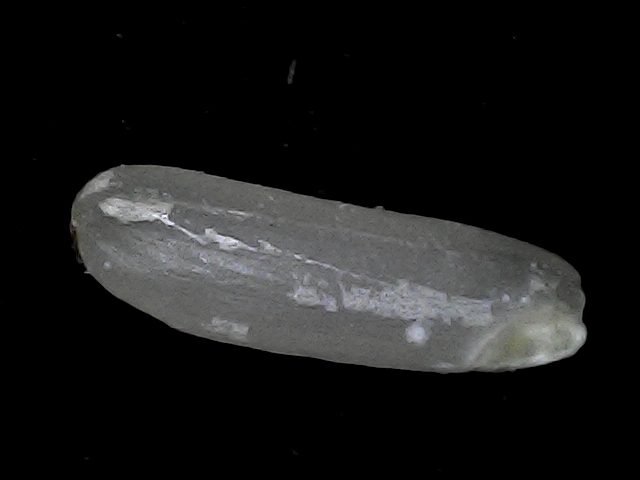
Rice variety: BD75